Mike Butcher (journalist)

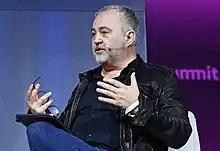
Mike Butcher, 2022

Mike Butcher is a UK-based journalist and editor-at-large for TechCrunch. He was appointed Member of the Order of the British Empire (MBE) in the 2016 Birthday Honours for services to technology and journalism.